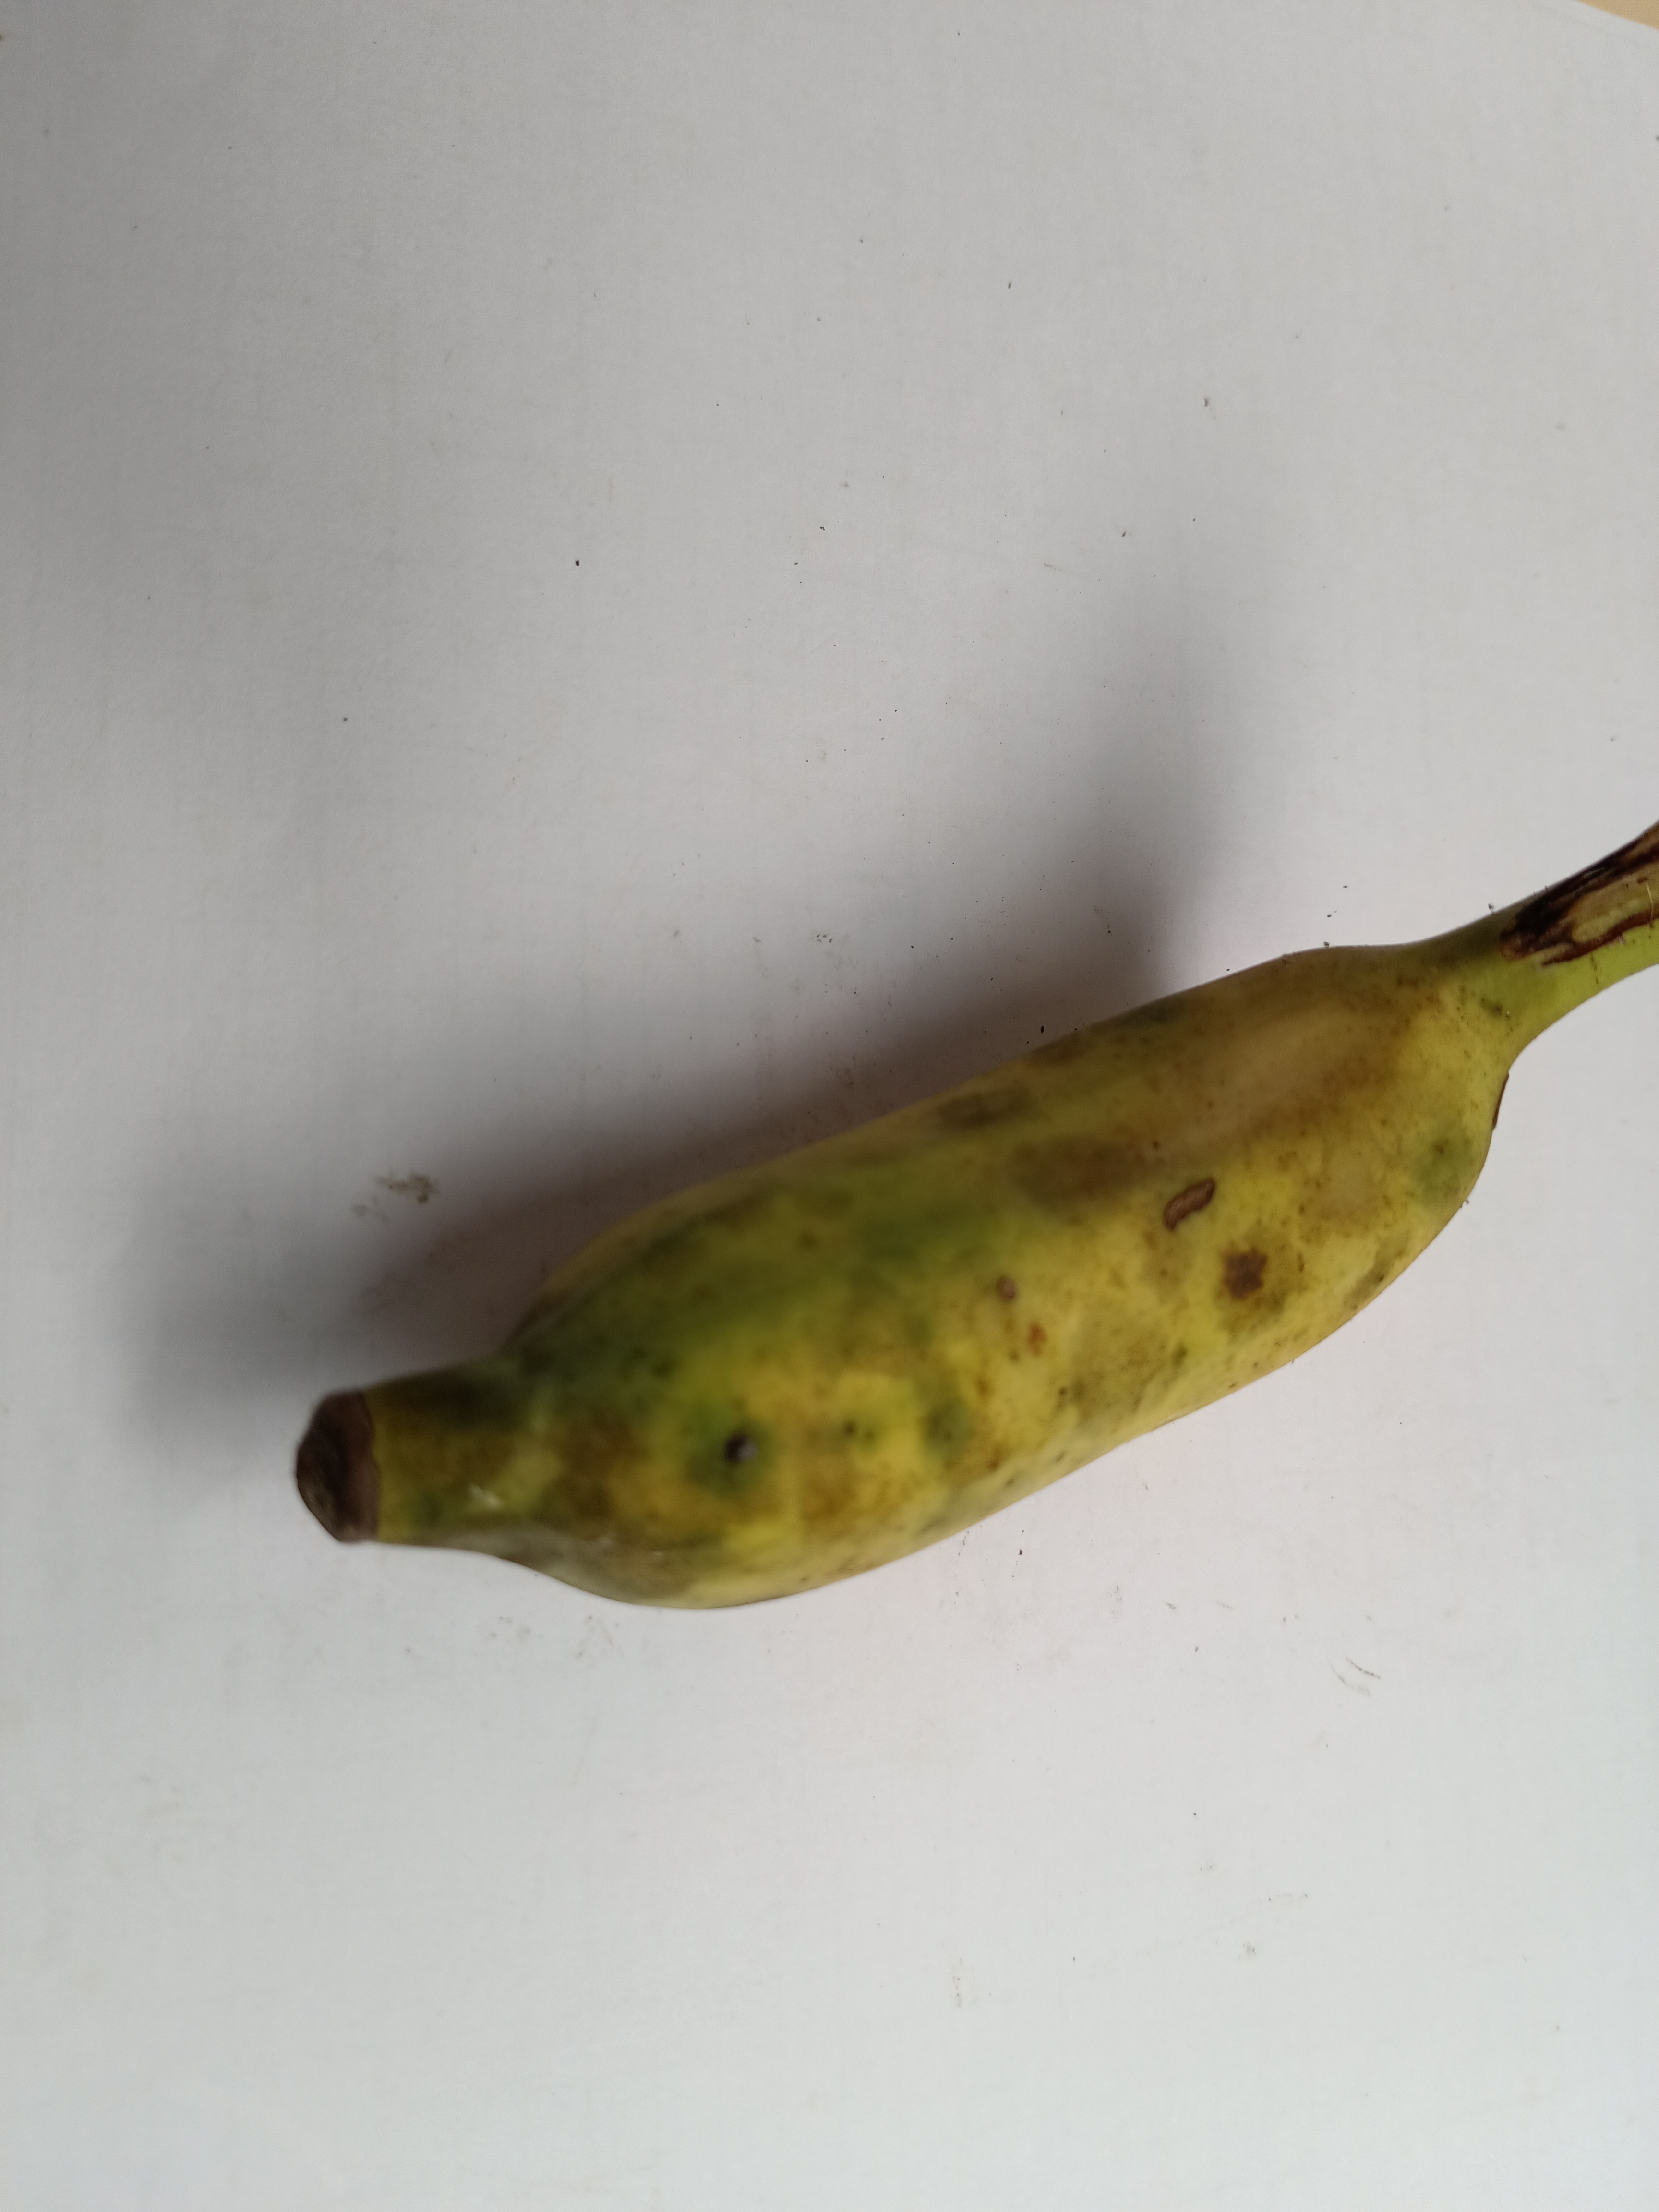
Banana variety: Deshi